Eugênia Álvaro Moreyra

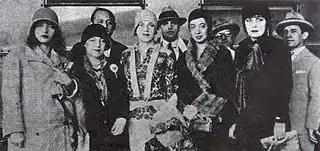
From left to right: Pagu, Elsie Lessa, Tarsila do Amaral, Anita Malfatti and Eugênia Álvaro Moreyra at the Modern Art Week of 1922.

At the height of her career as a street reporter, Eugênia met the poet Álvaro Moreyra, who attended the same intellectual and bohemian circles. In love, they got married in 1914. Eugênia then adopted her husband's name and surname, and left her journalistic career on hold to devote to her new family life. The couple had eight children, four of which survived infancy: Sandro Luciano, João Paulo, Álvaro Samuel and Rosa Marina. She participated in the Modern Art Week of 1922, and founded with him in 1927 the "Teatro de Brinquedo" (Toy Theatre Group), whose intent was to manifest modernist ideas. Between 1928 and 1932, she made several excursions to the countryside and outskirts of Rio de Janeiro, introducing the public to modern European authors.